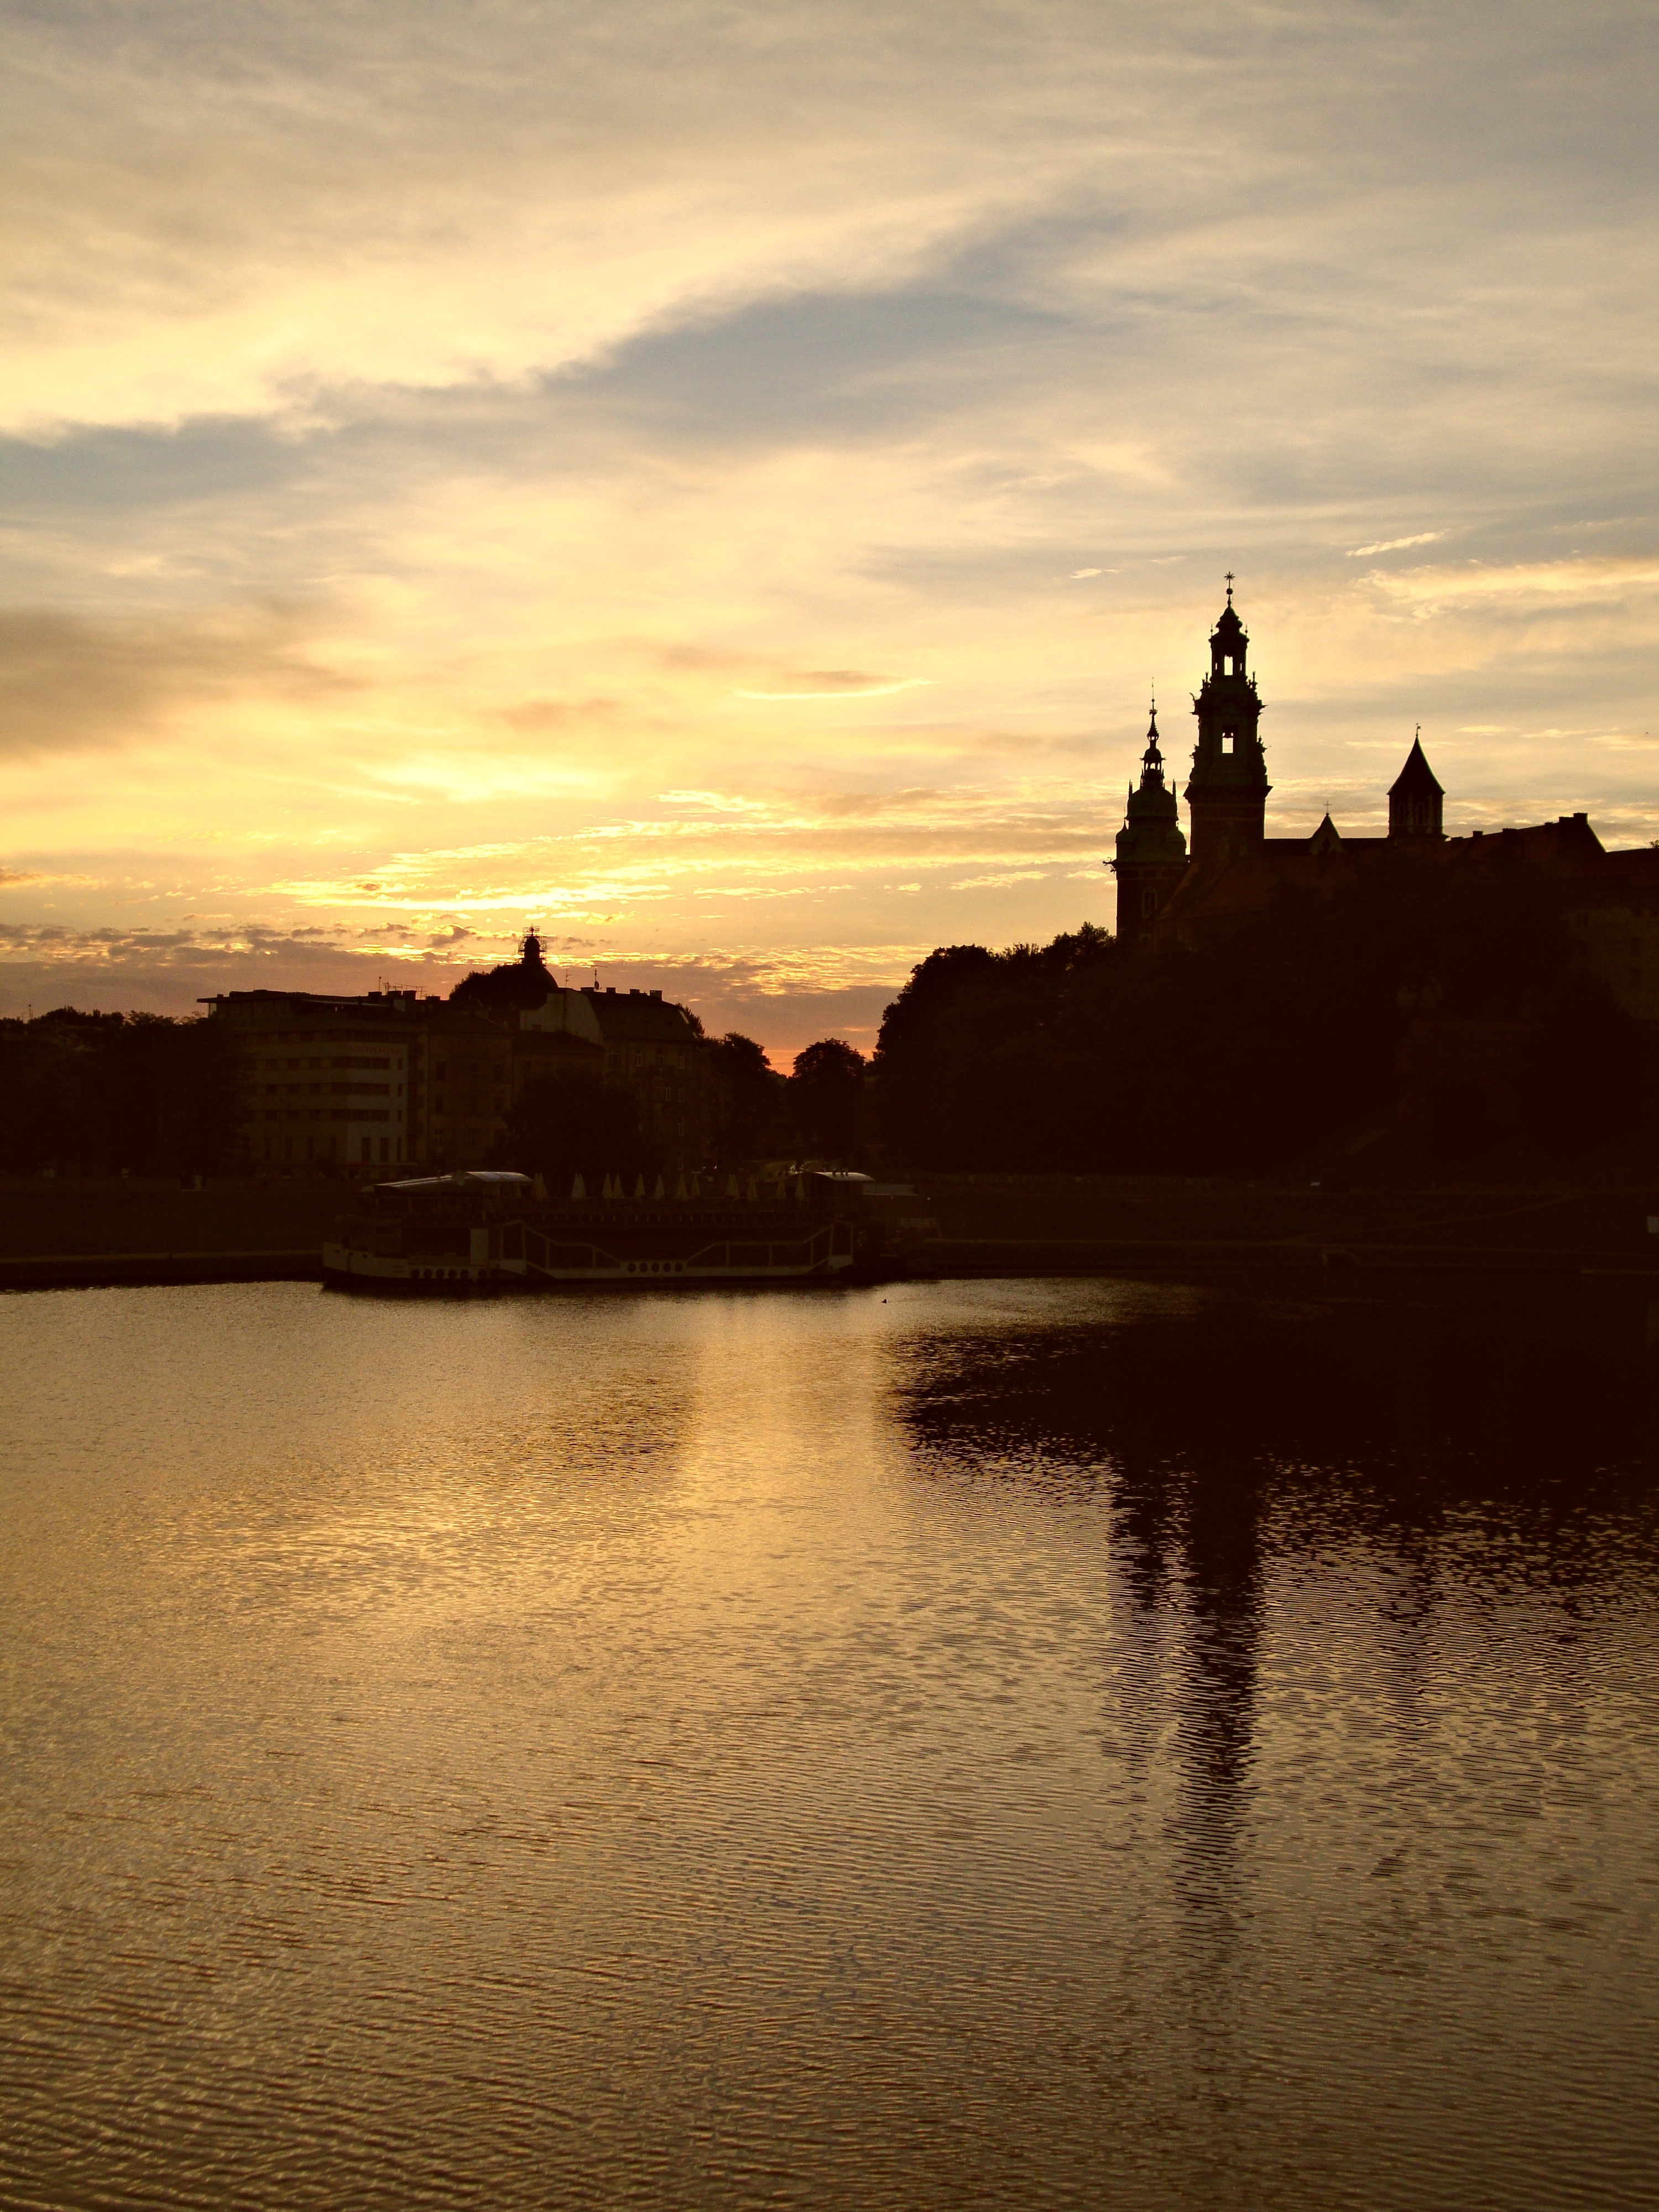
landscape, sea, water, horizon, cloud, sky, sun, sunrise, sunset, sunlight, morning, dawn, river, dusk, evening, reflection, poland, krakow, afterglow, wawel, atmospheric phenomenon